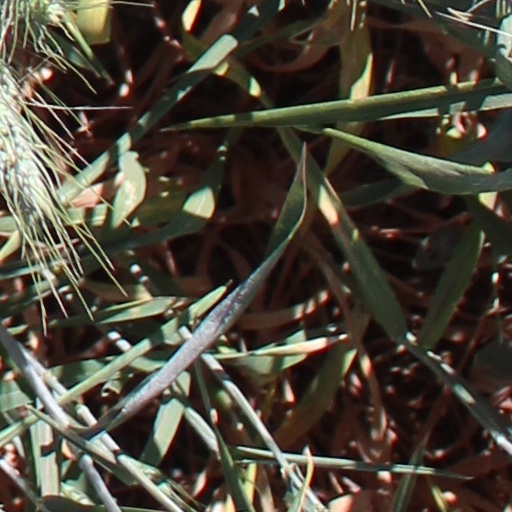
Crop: wheat